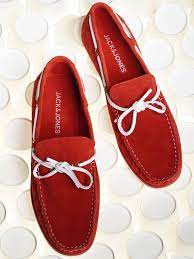
Label: Boat